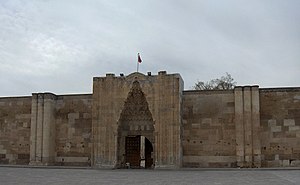
Sultanhani
Indgangspartiet til bygningen Sultanhani.
Sultanhani er en tyrkisk by, der ligger på den flade anatolske højslette. Byen ligger på hovedvejen 110 kilometer øst for Konya og 42 kilometer vest for Aksaray og har noget over 10.000 indbyggere.